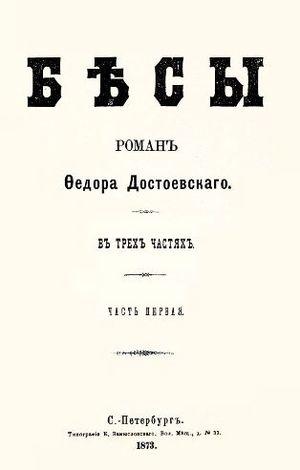
Les Démons ou Les Possédés est un roman de l'écrivain russe Fiodor Dostoïevski publié en feuilleton à partir de 1871 jusqu'en 1872 dans Le Messager russe, et dont la composition débuta en 1869. Il raconte l'histoire de jeunes révolutionnaires voulant renverser l'ordre établi, et dont le chef, Piotr Stépanovitch Verkhovensky, souhaite que Nicolaï Vsévolodovitch Stavroguine, aristocrate fascinant toutes les personnes qu'il rencontre, prenne sa place à la tête du groupe.